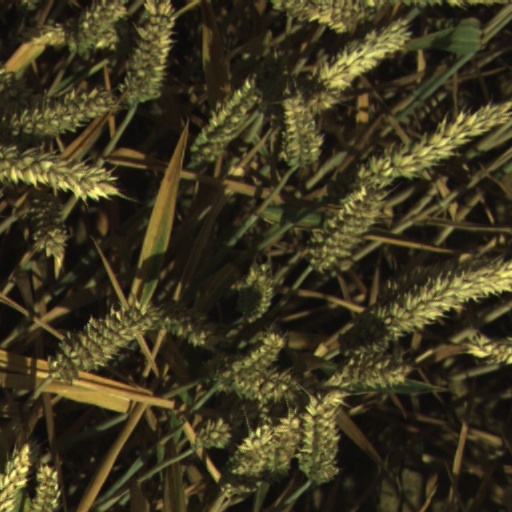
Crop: wheat